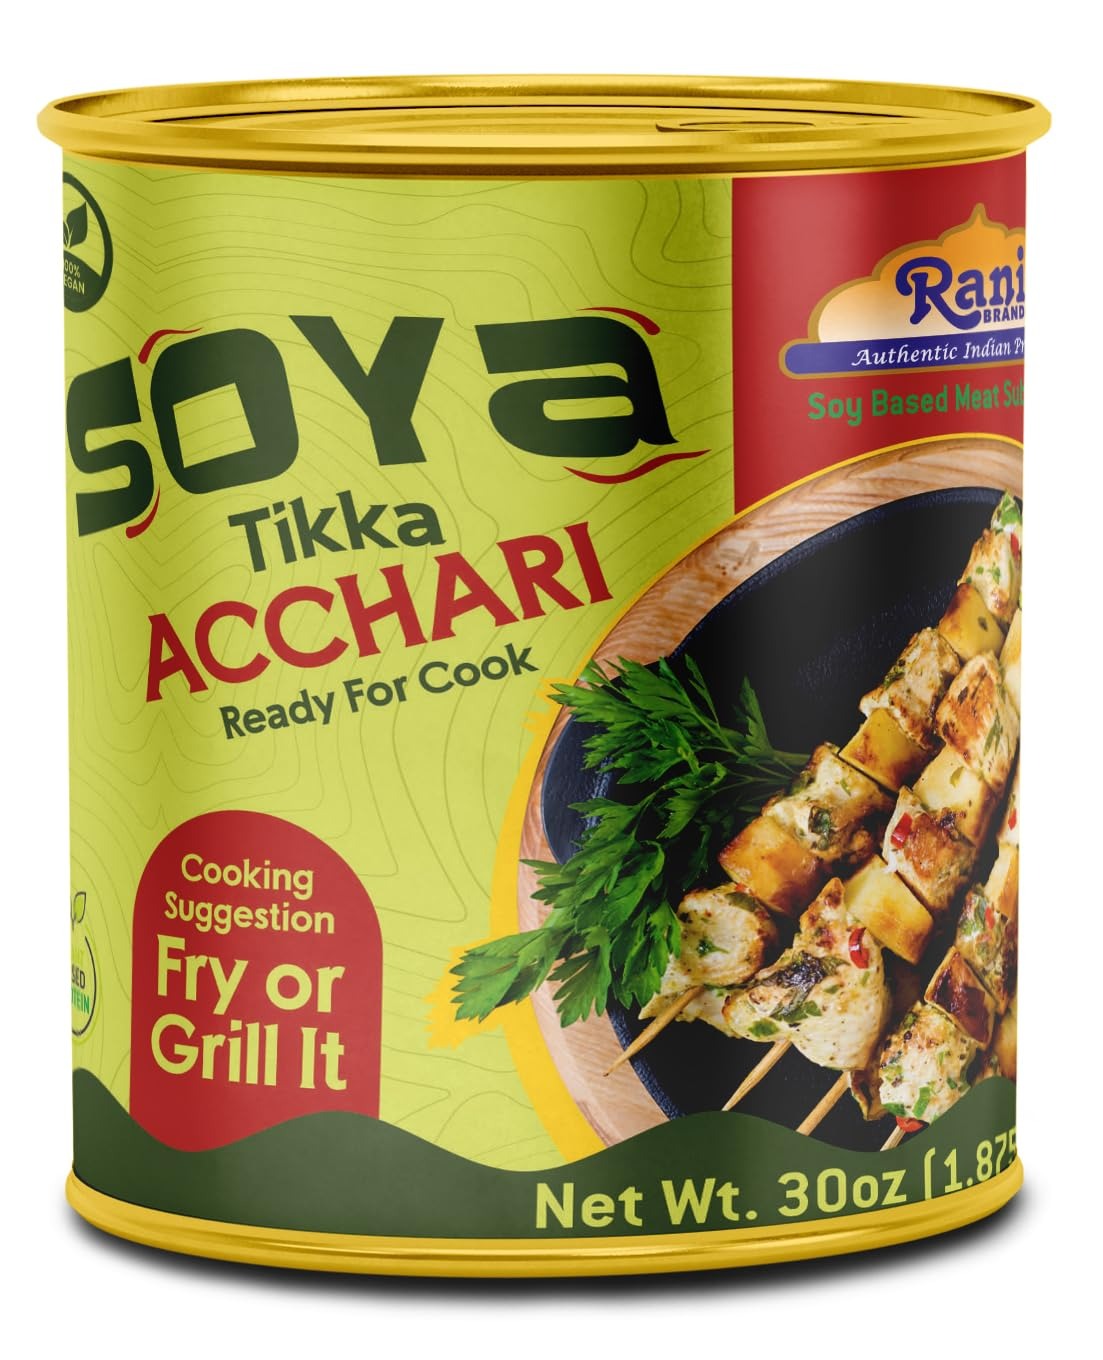
Item Name: Rani Soya Tikka Achari 30oz (1.875lbs) 850g Ready for Cook ~ Easy Open Lid | All Natural | Vegan | No Colors | NON-GMO | Kosher | Indian Origin | Soy Based Meat Substitute
Bullet Point 1: You'll LOVE our Soya Tikka Achari by Rani Brand--Here's Why:
Bullet Point 2: ❤️Now KOSHER! Soy Based Meat Substitute/Alternate, Ready for Cook, 100% Natural, No preservatives or "fillers" ... NON-GMO.
Bullet Point 3: ❤️Packed in an Easy Open Lid Tin Can, let us tell you how important that is when using soya products. Contains Allergen: Soya, Wheat.
Bullet Point 4: ❤️Cooking Suggestion: FRY or GRILL it! Make a complete Indian meal by serving Soya Tikka Achari with naan, boondi raita, and kachumber salad.
Bullet Point 5: ❤️Net Wt. 30oz (1.875lbs) 850g, Authentic Indian Product, Product of India, Alternative Name: (Indian) Meal Starter
Product Description: Soya tikka is a delicious vegetarian dish that serves as a plant-based alternative to the traditional Indian tikka. It features soy chunks, which are high in protein, making it a nutritious option. The soy chunks are first soaked in hot water to soften them, then marinated with rich, aromatic flavors. Soya tikka is not only a tasty option but also a healthy, satisfying meal for vegetarians and anyone looking for a nutritious alternative to meat-based tikkas.
Value: 30.0
Unit: Ounce

Price: 17.49